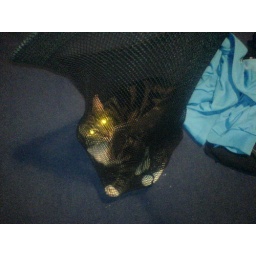
haha cat in bag